Tawfik Toubi

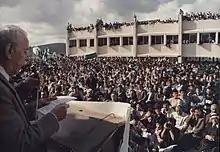
Land Day 1988, speech of Tawfik Toubi, Deputy-Secretary of the Hadash party, in the Public Rally Marking Land Day in Sakhneen.

Toubi was born in Haifa to an Arab Orthodox family in 1922, he is the son of Elias and Alice (born Khoury). and was educated at the Mount Zion School in Jerusalem. He joined the Palestine Communist Party in 1941 and later was one of the founders of the League for National Liberation, which originally opposed partition of Palestine but later came to accept it, after the Soviet Union indicated that it would support partition. He was elected to the Knesset in Israel's first elections in 1949 as a member of Maki. He was re-elected in 1951, 1955, 1959 and 1961. In 1965 he was involved in a breakaway from Maki to form Rakah, and was voted back into the Knesset on the new party's list later in the same year. In 1976, he was elected deputy secretary general of the new Hadash party, an alliance of Rakah and several other smaller left-wing and Israeli Arab parties. He served as Hadash's secretary-general from 1989 to 1993, and was elected to the Knesset on Hadash's list in 1977, 1981, 1984 and 1988, before resigning from the Knesset in July 1990 and being replaced by Tamar Gozansky. Toubi was also publisher and editor of Arab language Communist paper "Al Ittihad". He retired from the Knesset in 1990, after a 41-year tenure, and died on 12 March 2011, at age 88.